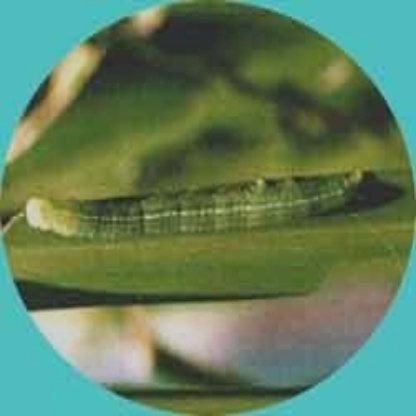
Nhãn: Sâu cuốn lá lớn ( Rice skipper)